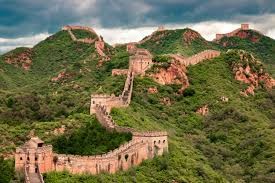
Landmark: Great Wall of China